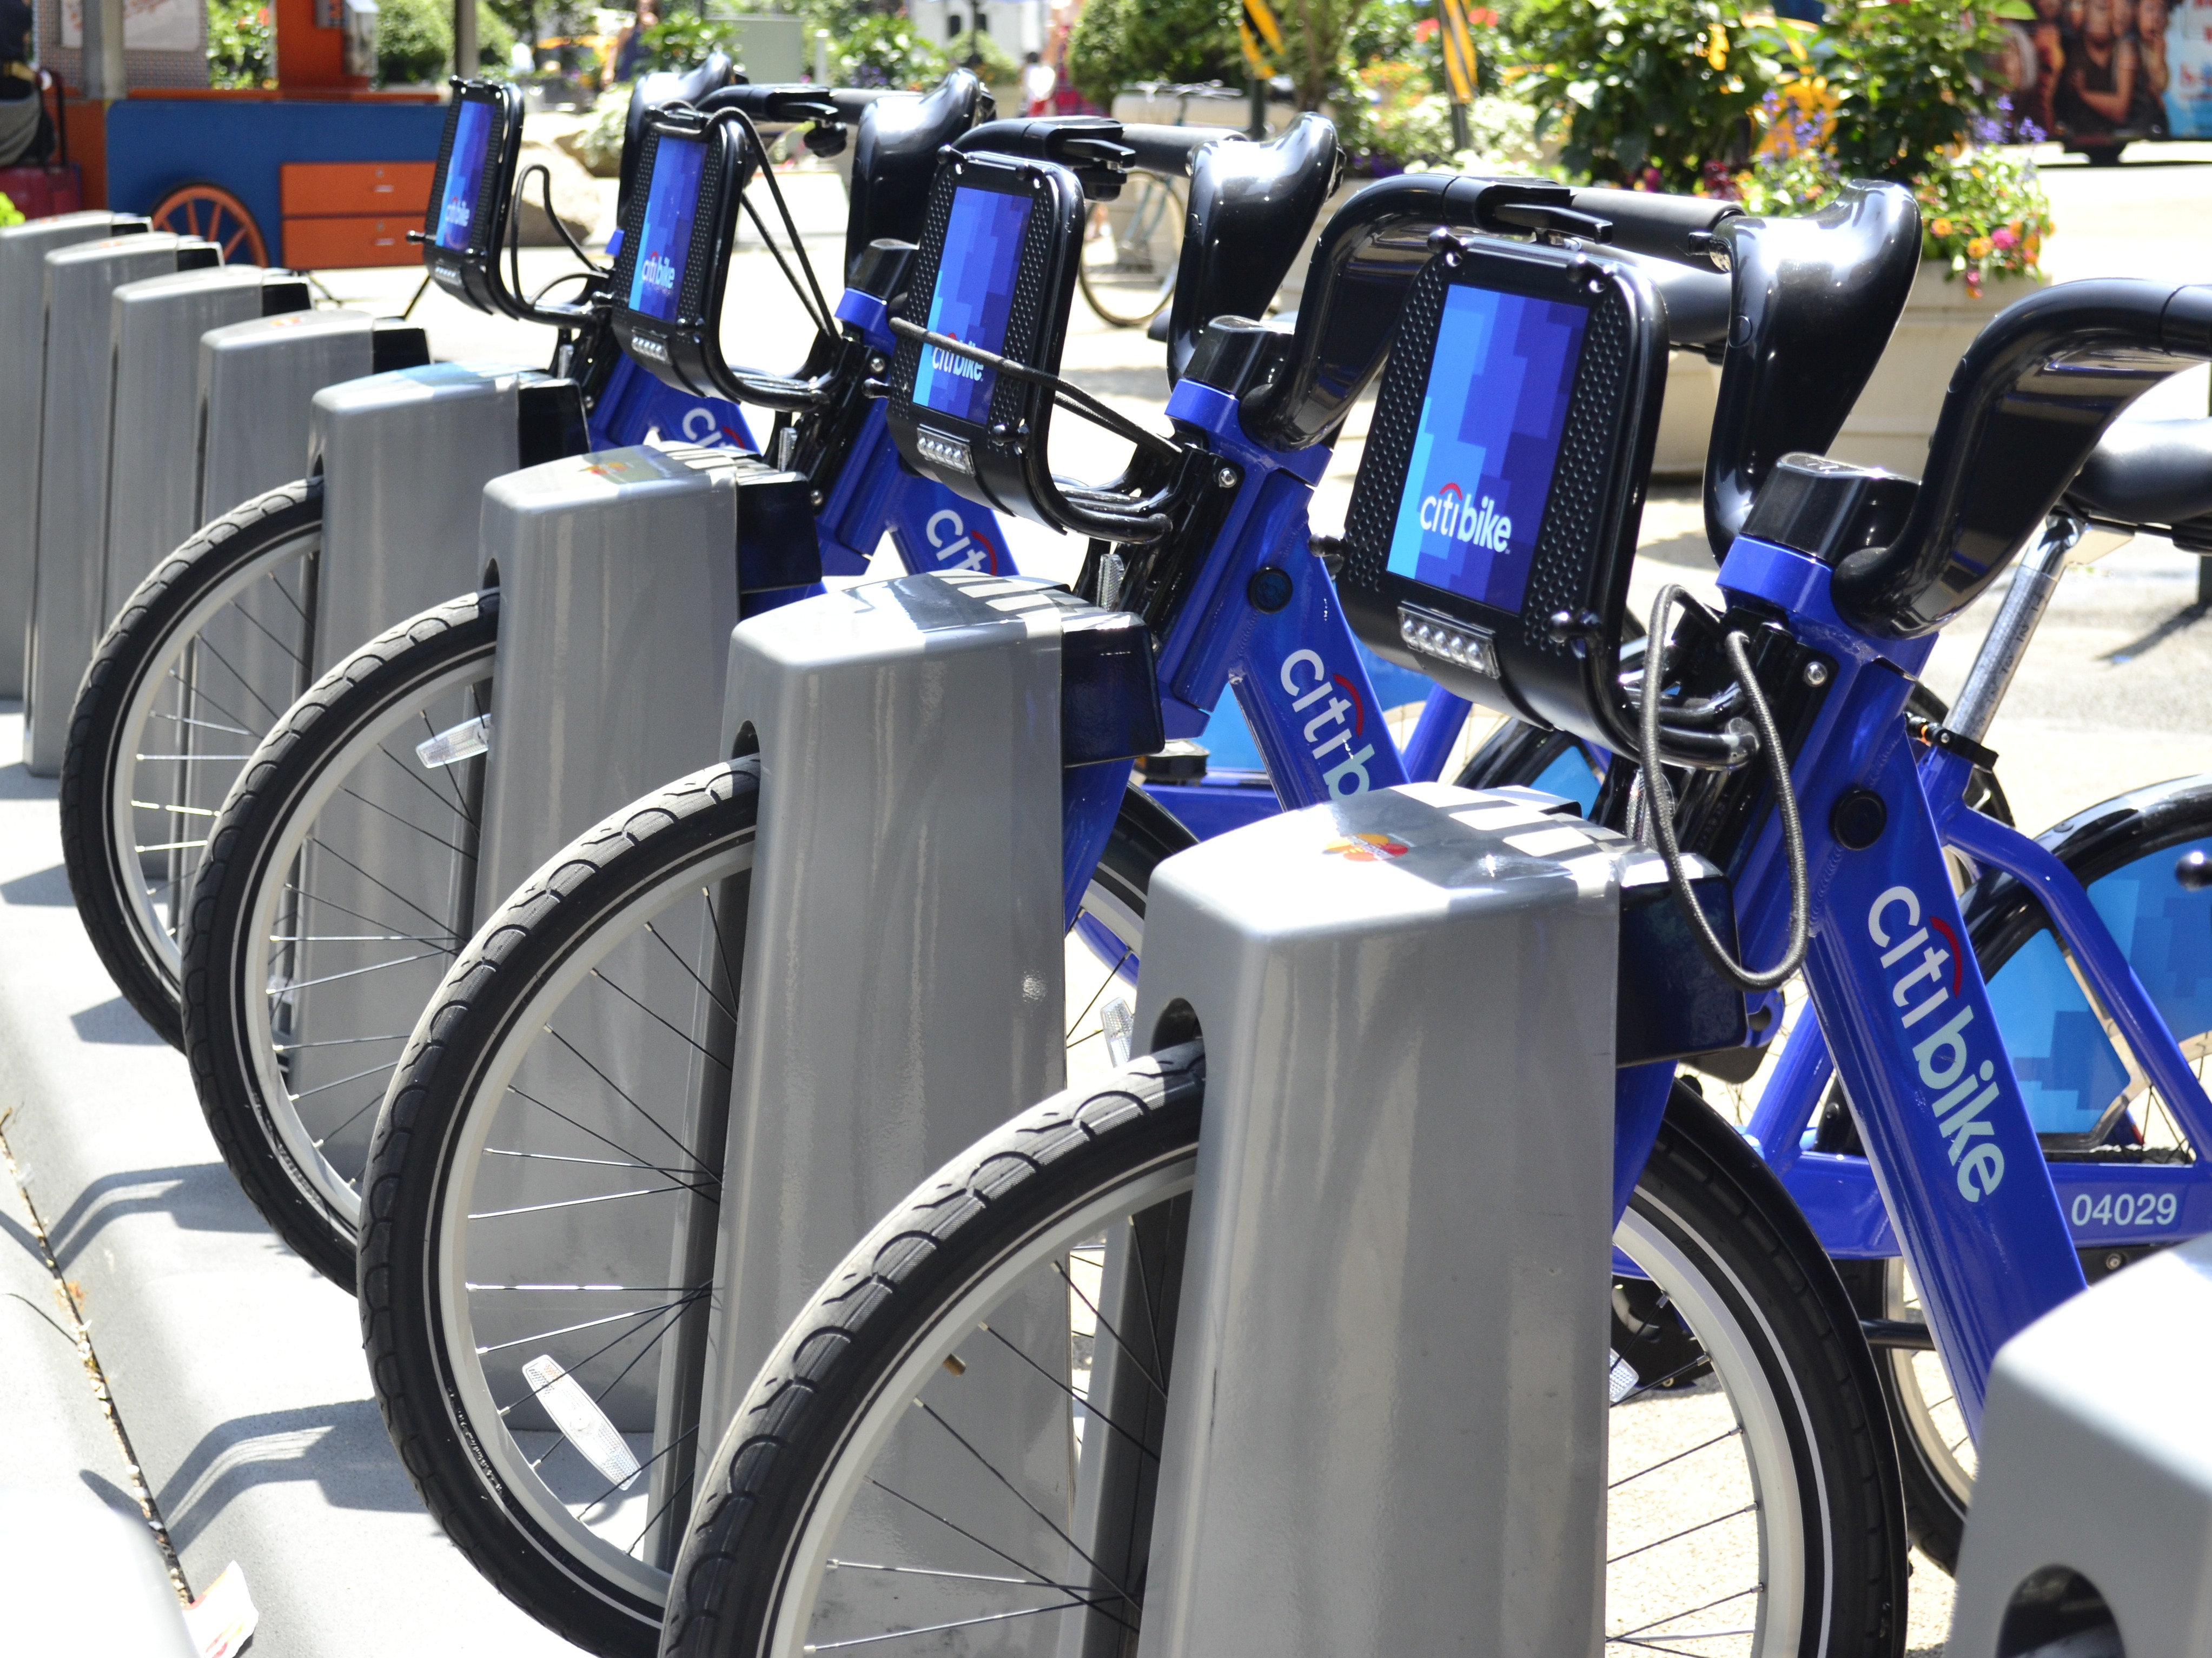
car, bicycle, bike, new york, tourist, transportation, green, vehicle, motorcycle, biking, commuter, land vehicle, citibike